Eloy Gutiérrez Menoyo

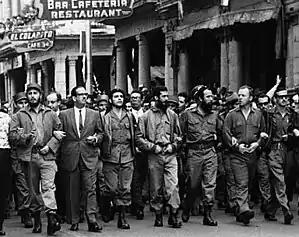
From left to right: Fidel Castro, Osvaldo Dorticós Torrado, Che Guevara, Augusto Martínez Sánchez, Antonio Núñez Jiménez, William Alexander Morgan and Eloy Gutiérrez Menoyo.

Gutiérrez Menoyo came from a Spanish family active in the Spanish Civil War and emigrated to Cuba following the victory of Francisco Franco′s forces with his family in 1945.